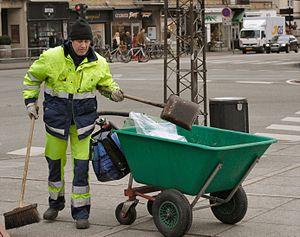
Gadefejer
Gadefejer i aktion på Rådhuspladsen i Århus
Gadefejer på Rådhuspladsen i Århus
En gadefejer er en person, der som profession fejer gader og opsamler alskens skrald og affald fra gader og stræder. Med til arbejdeet hører også at tømme gadens affaldsbeholder. Arbejdet, som typisk er ringeagtet og lavtlønnet, og kan være fysisk hårdt. Der er dog fremstillet forskellige køretøjer, som letter arbejdet.